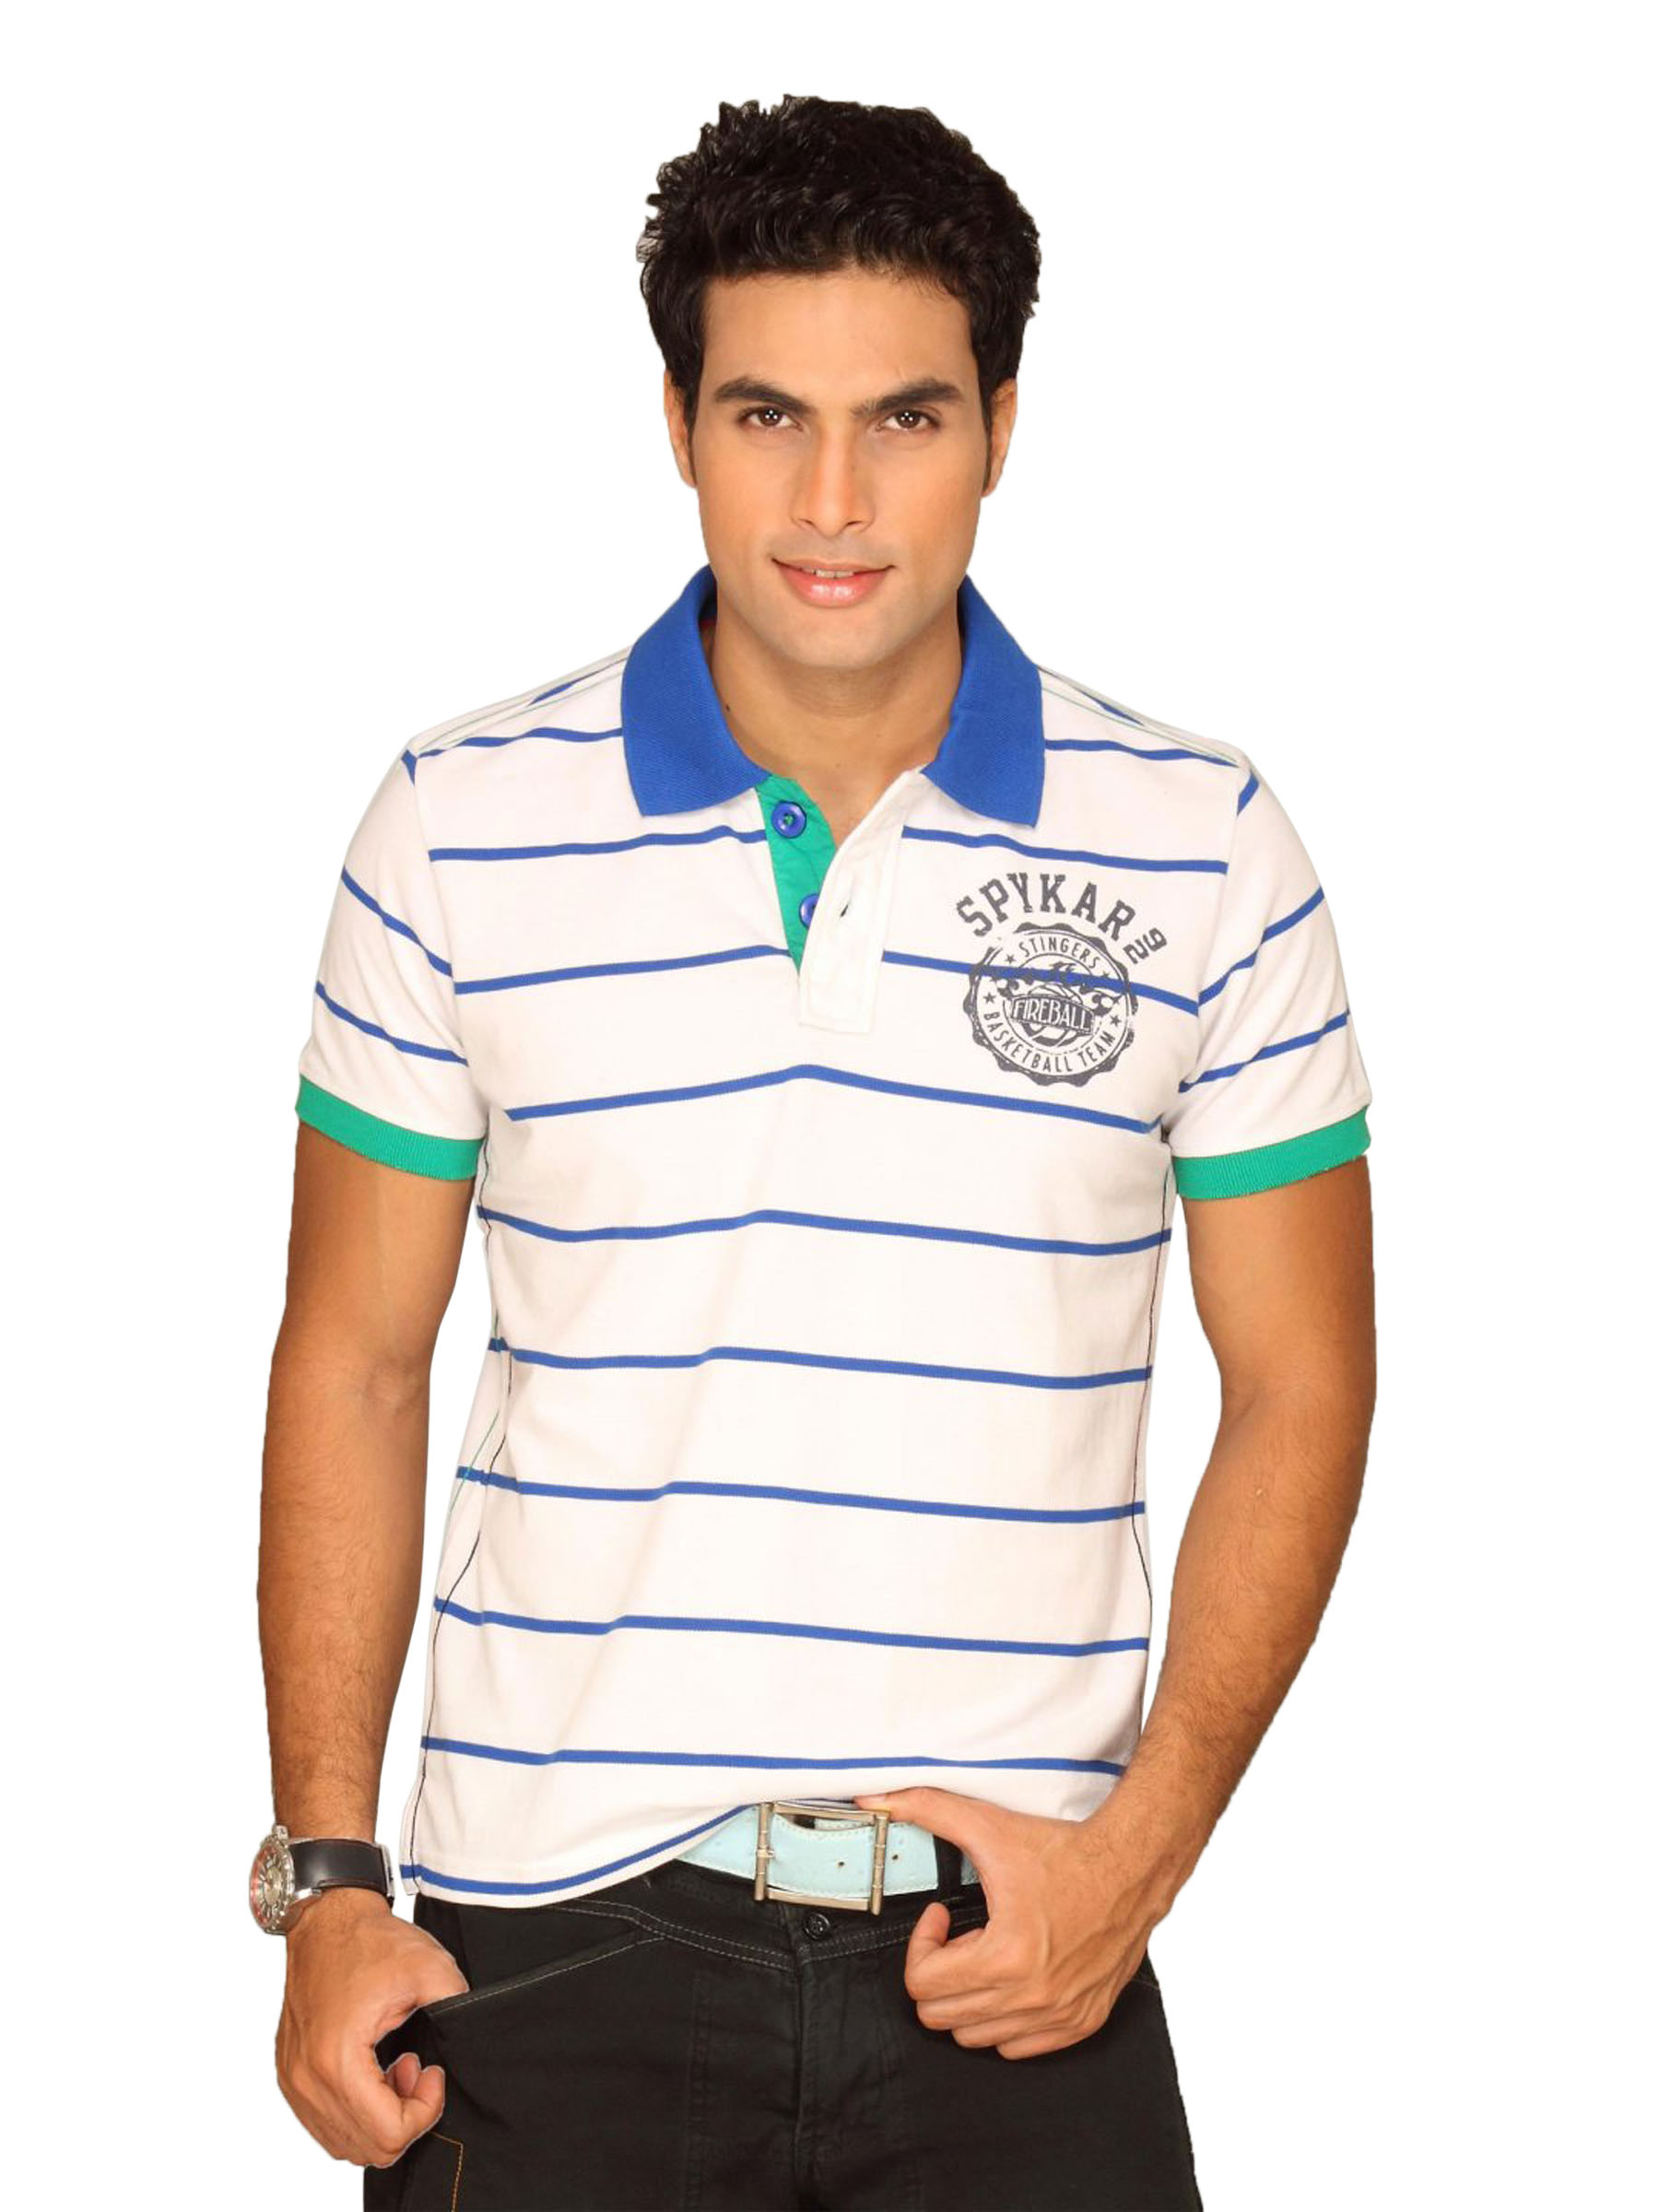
Spykar Men's Stinger Basket Ball Team White Blue Stripes T-shirt
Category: Apparel / Topwear / Tshirts
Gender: Men
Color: White
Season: Summer 2011
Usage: Casual